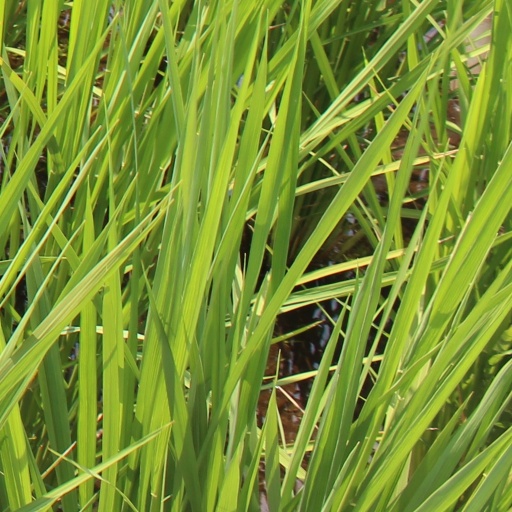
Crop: rice